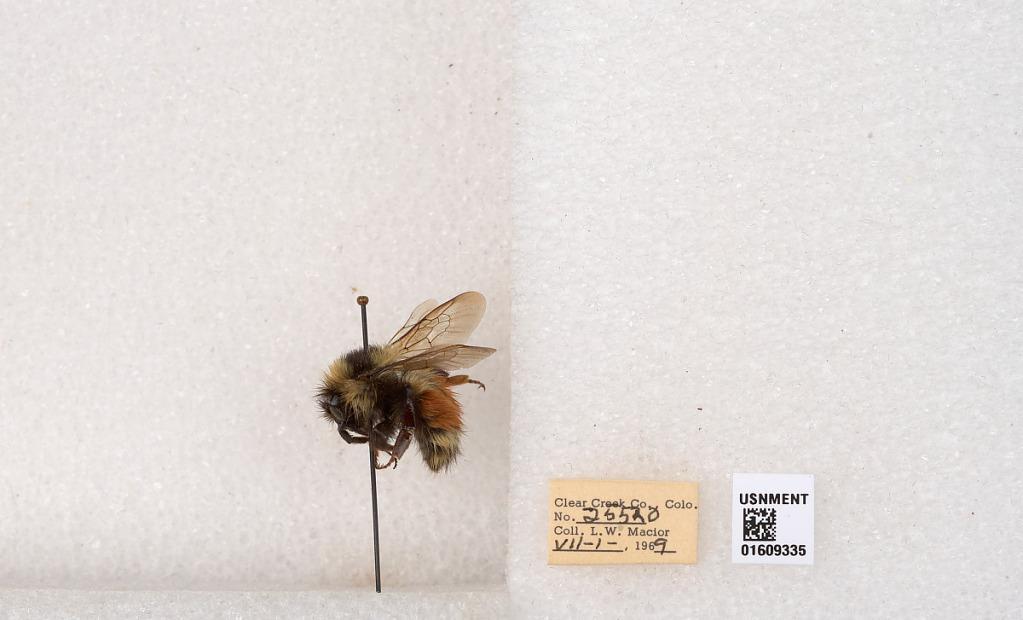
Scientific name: Bombus (Pyrobombus) sylvicola Kirby
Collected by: L. Macior
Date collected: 1969-7-1
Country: United States
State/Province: Colorado
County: Clear Creek
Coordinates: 39.6856, -105.645